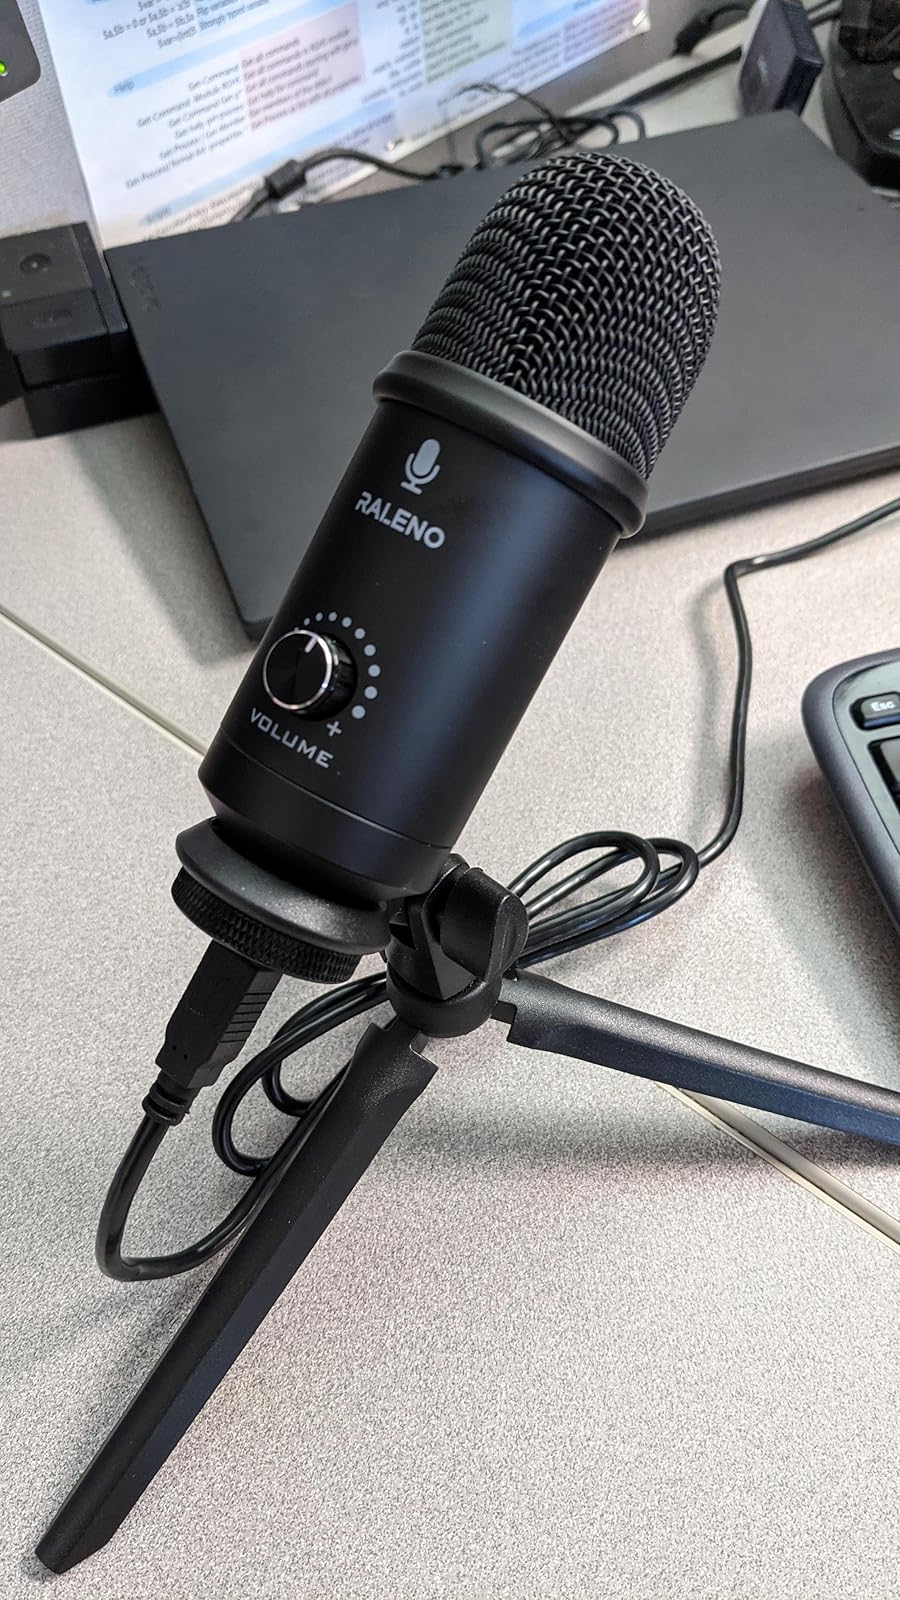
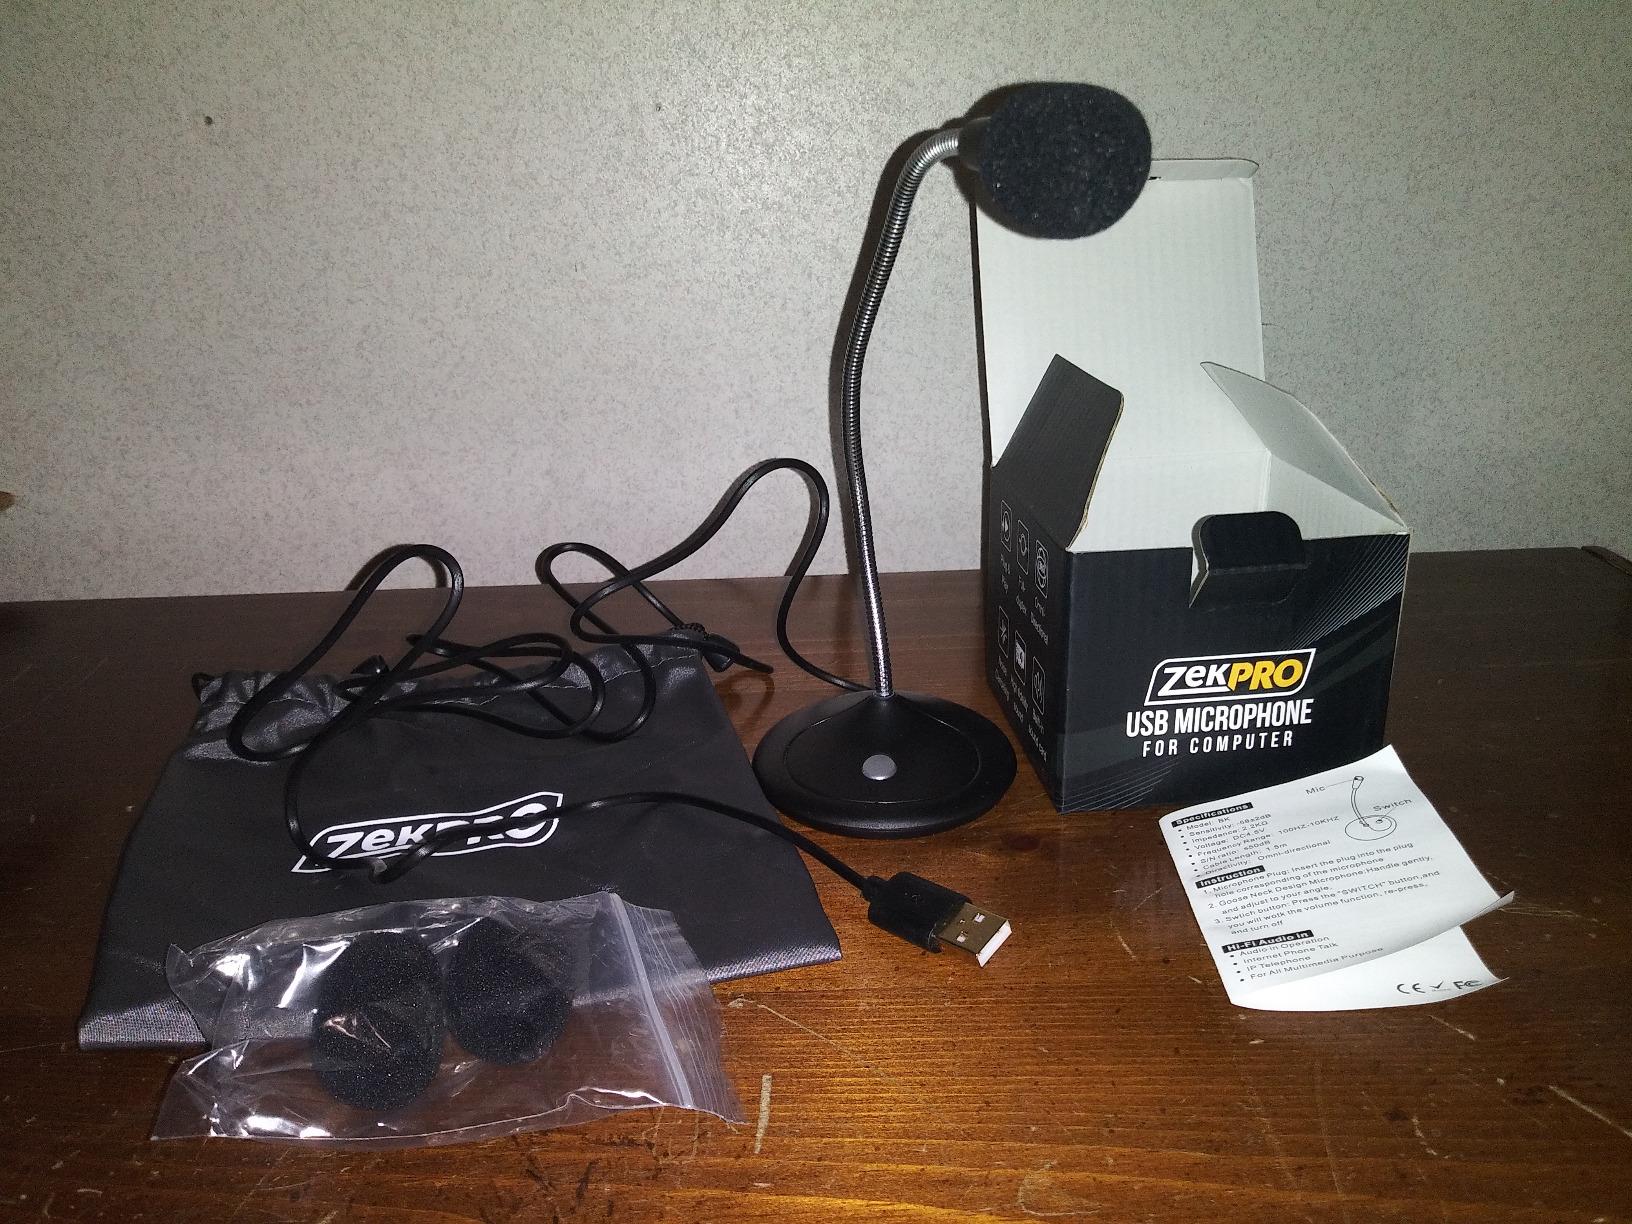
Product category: microphone
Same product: no